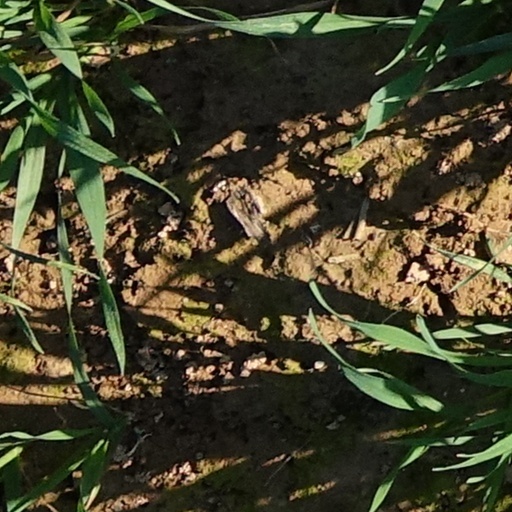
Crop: wheat